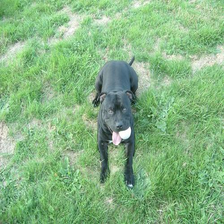
Species: dog
Breed: staffordshire bull terrier